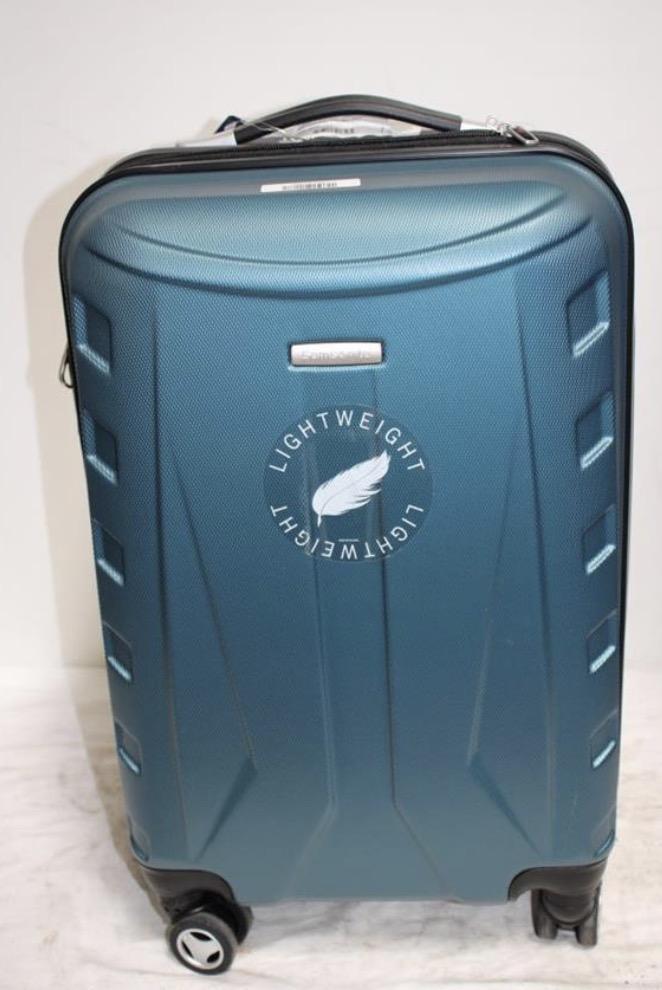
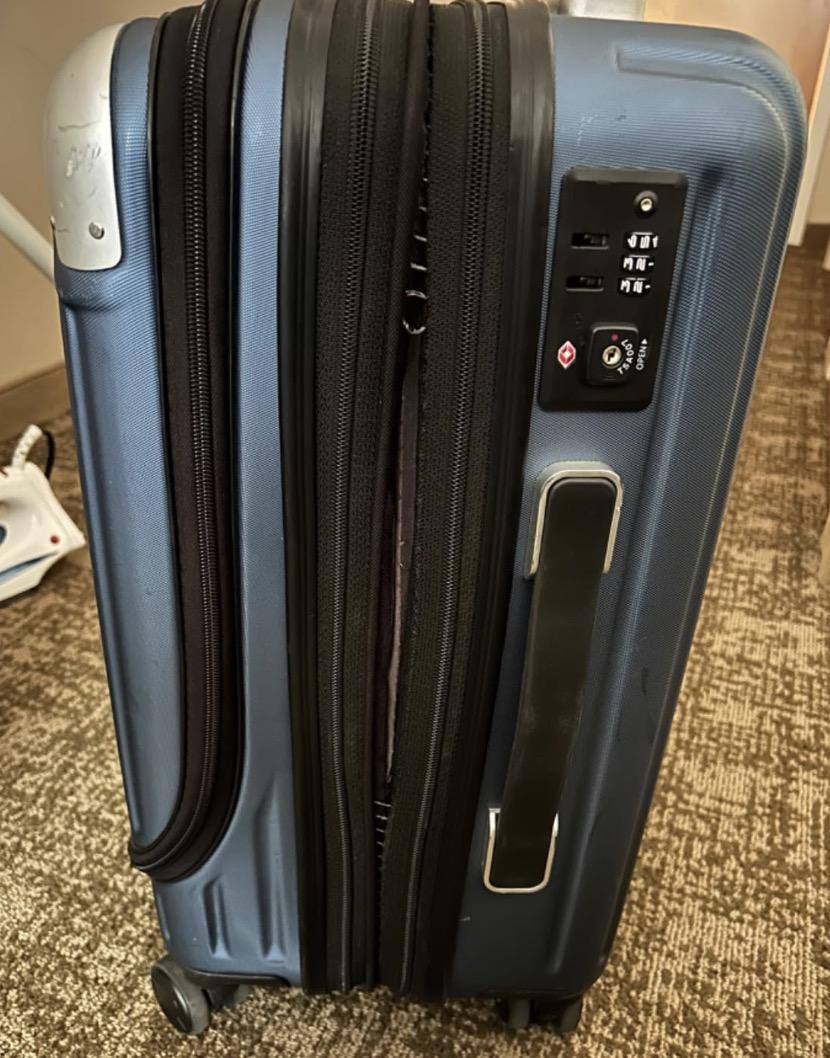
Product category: items_tea
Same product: no